NGC 612

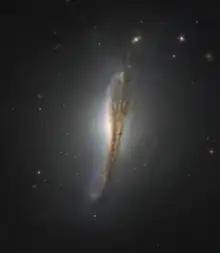
Hubble Space Telescope image of NGC 612

NGC 612 is a lenticular galaxy in the constellation of Sculptor located approximately 388 million light-years from Earth. It is a type II Seyfert galaxy and thus has an active galactic nucleus. NGC 612 has been identified as an extremely rare example of a non-elliptical radio galaxy, hosting one of the nearest powerful FR-II radio sources.